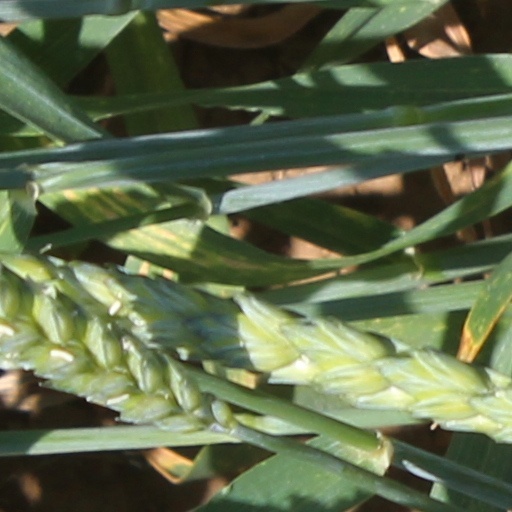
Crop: wheat